Equuleus

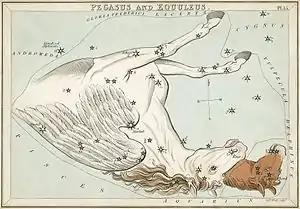
Seen in "Urania's Mirror" (1825)

In Greek mythology, one myth associates Equuleus with the foal Celeris (meaning "swiftness" or "speed"), who was the offspring or brother of the winged horse Pegasus. Celeris was given to Castor by Mercury. Other myths say that Equuleus is the horse struck from Poseidon's trident, during the contest between him and Athena when deciding which would be the superior. Because this section of stars rises before Pegasus, it is often called Equus Primus, or the First Horse. Equuleus is also linked to the story of Philyra and Saturn.